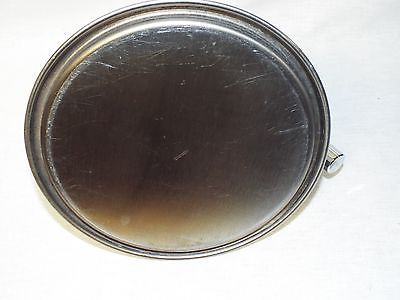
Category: kettle